Organopónicos

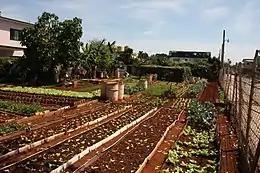
Havana small farm

In 2009, more than 35,000 hectares (over 87,000 acres) of land are being used in urban agriculture in Havana alone.